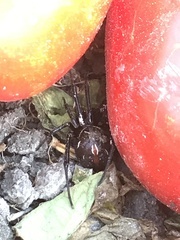
Species: Lactrodectus_hesperus